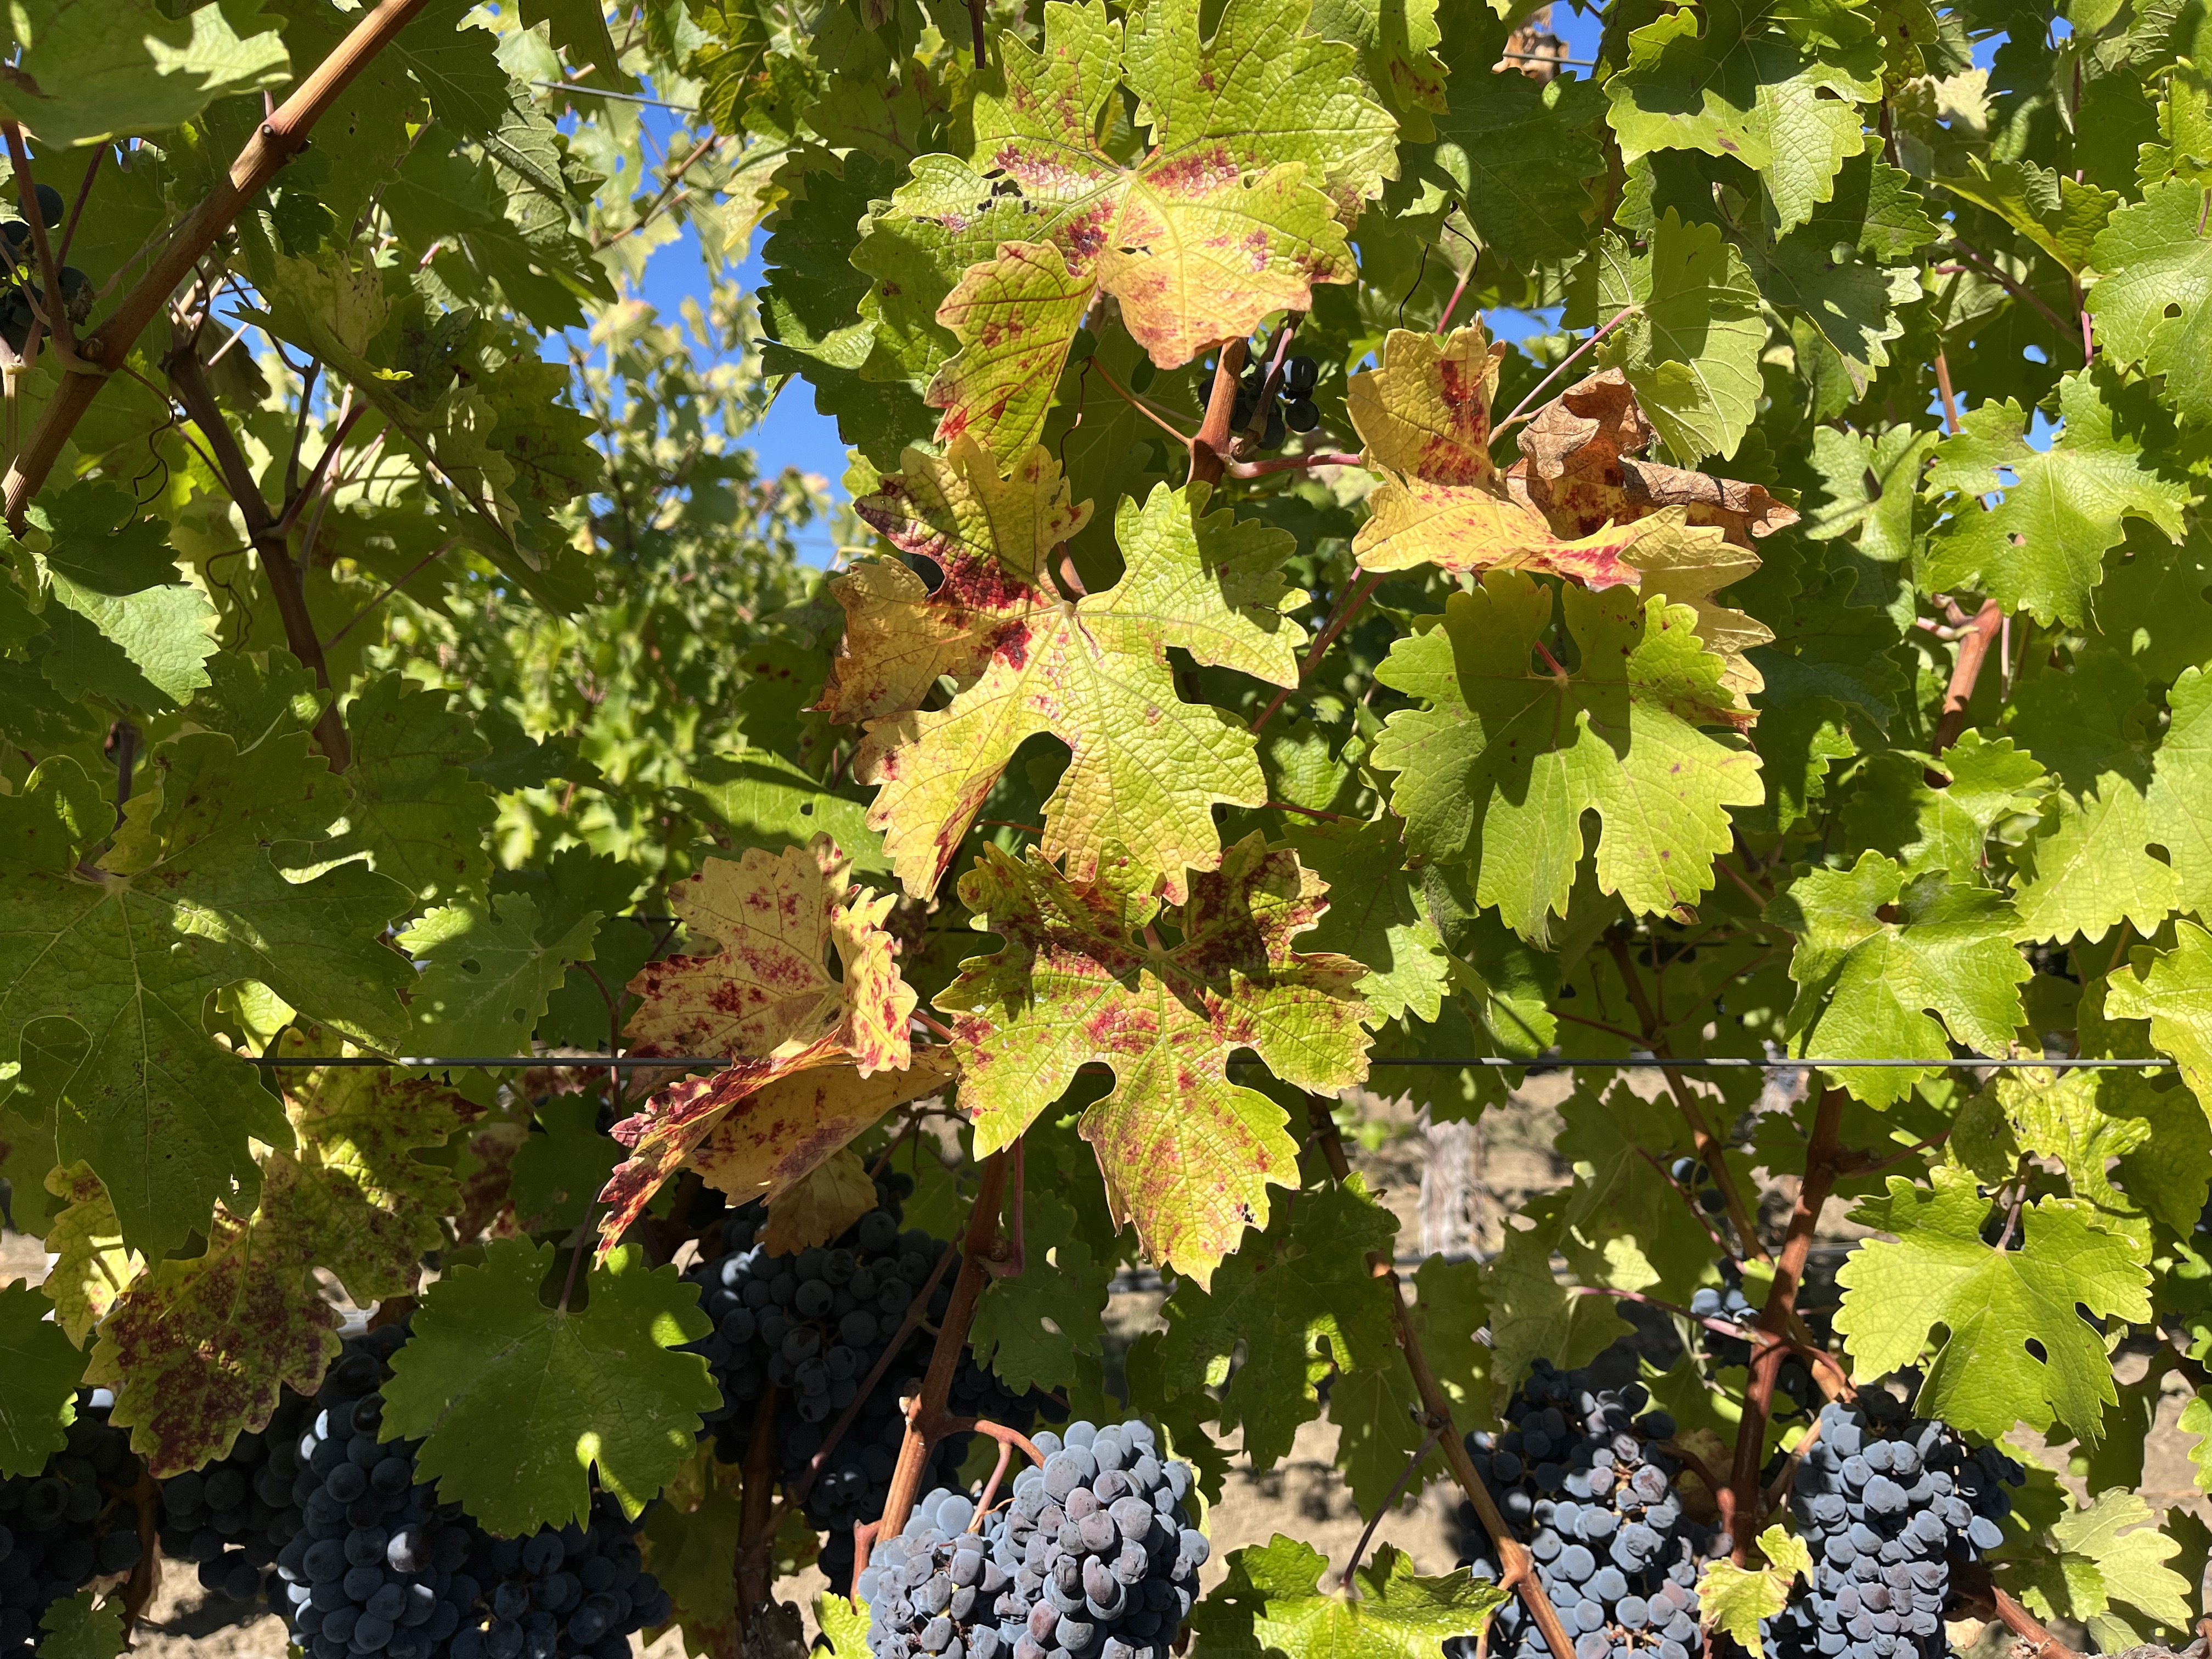
Label: Red Blotch